Choir of King's College, Cambridge

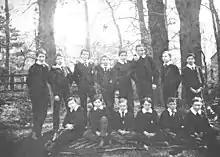
Kings College Choristers 1882

The statutes of the college provide for 16 choristers. These are boys who are educated at King's College School. They come from a variety of backgrounds with bursaries being available to families unable to afford the subsidised school fees. Boys usually join the choir as probationers aged eight following a successful audition at age six or seven. After two years as probationers, they enter the choir as full choristers, departing three years later or earlier if their voice changes.